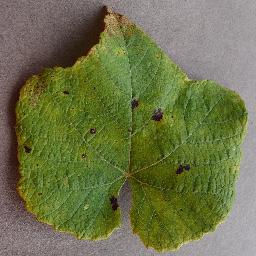
Label: Grape___Leaf_blight_(Isariopsis_Leaf_Spot)